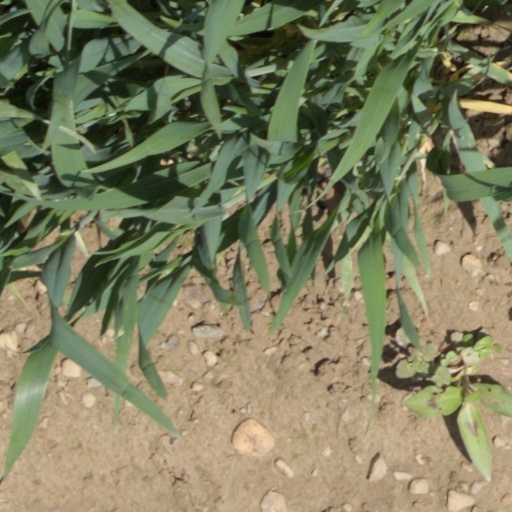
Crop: wheat